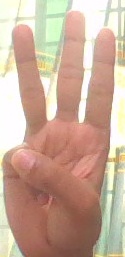
ASL sign: 6